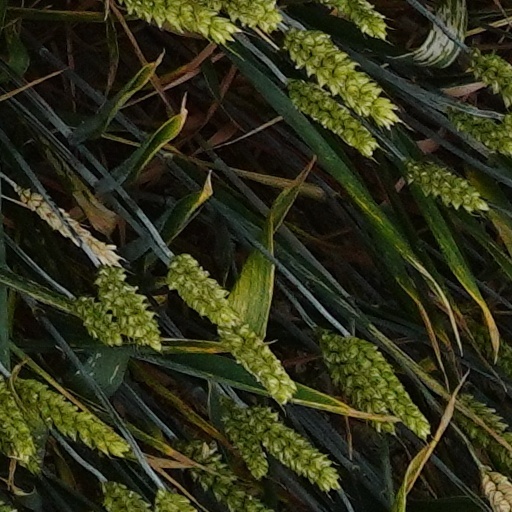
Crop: wheat